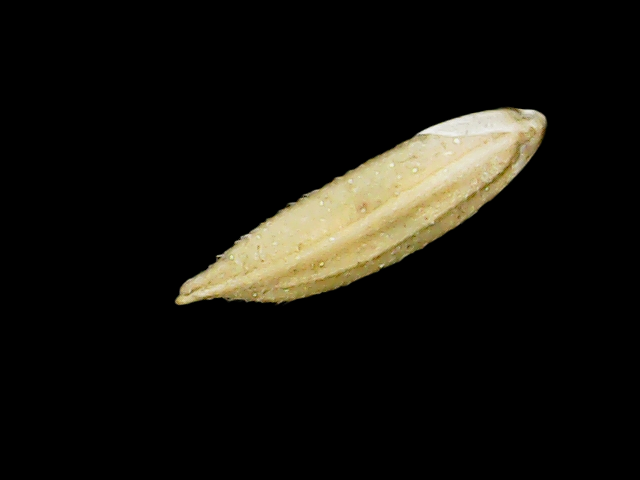
Rice variety: Binadhan12